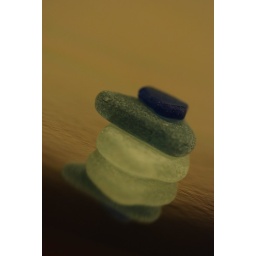
I find something fascinating about glass I find on the beach that's been smoothed by the sea...